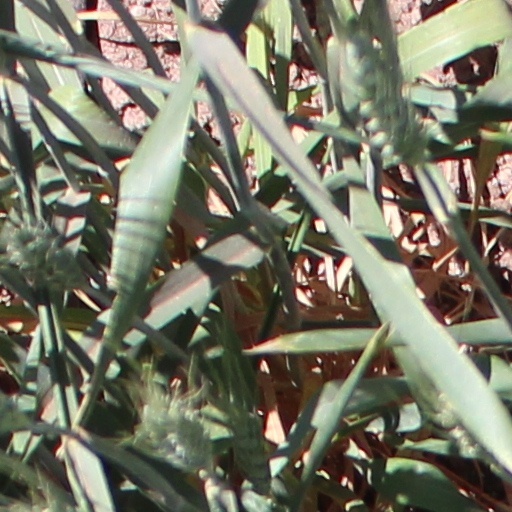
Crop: wheat